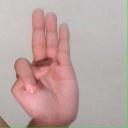
अक्षर: भ